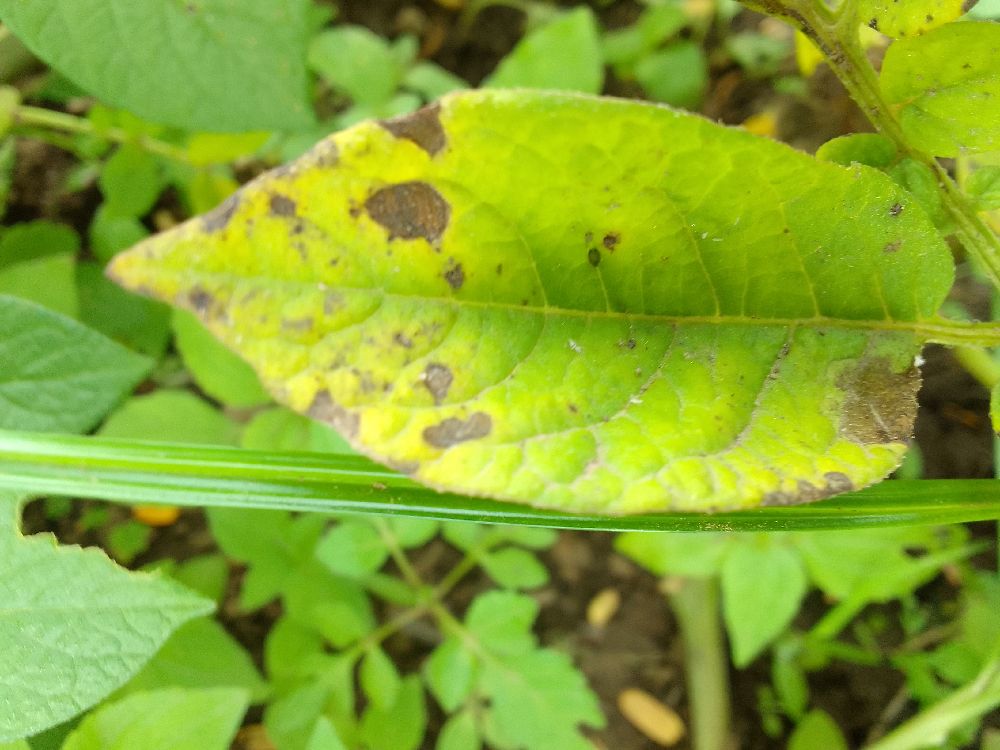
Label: Early blight